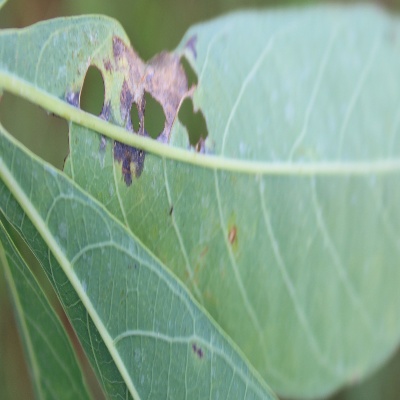
Crop: Cassava
Condition: bacterial blight